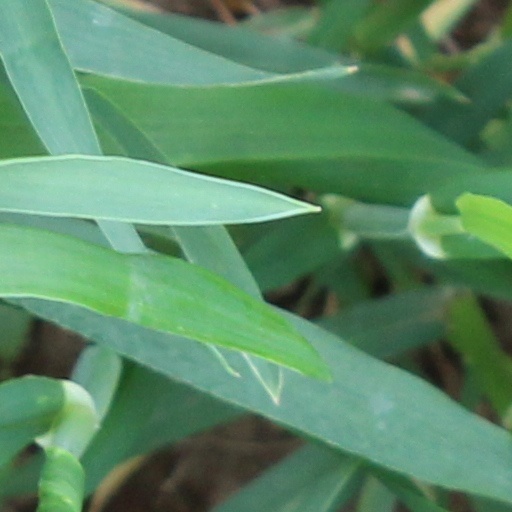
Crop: wheat